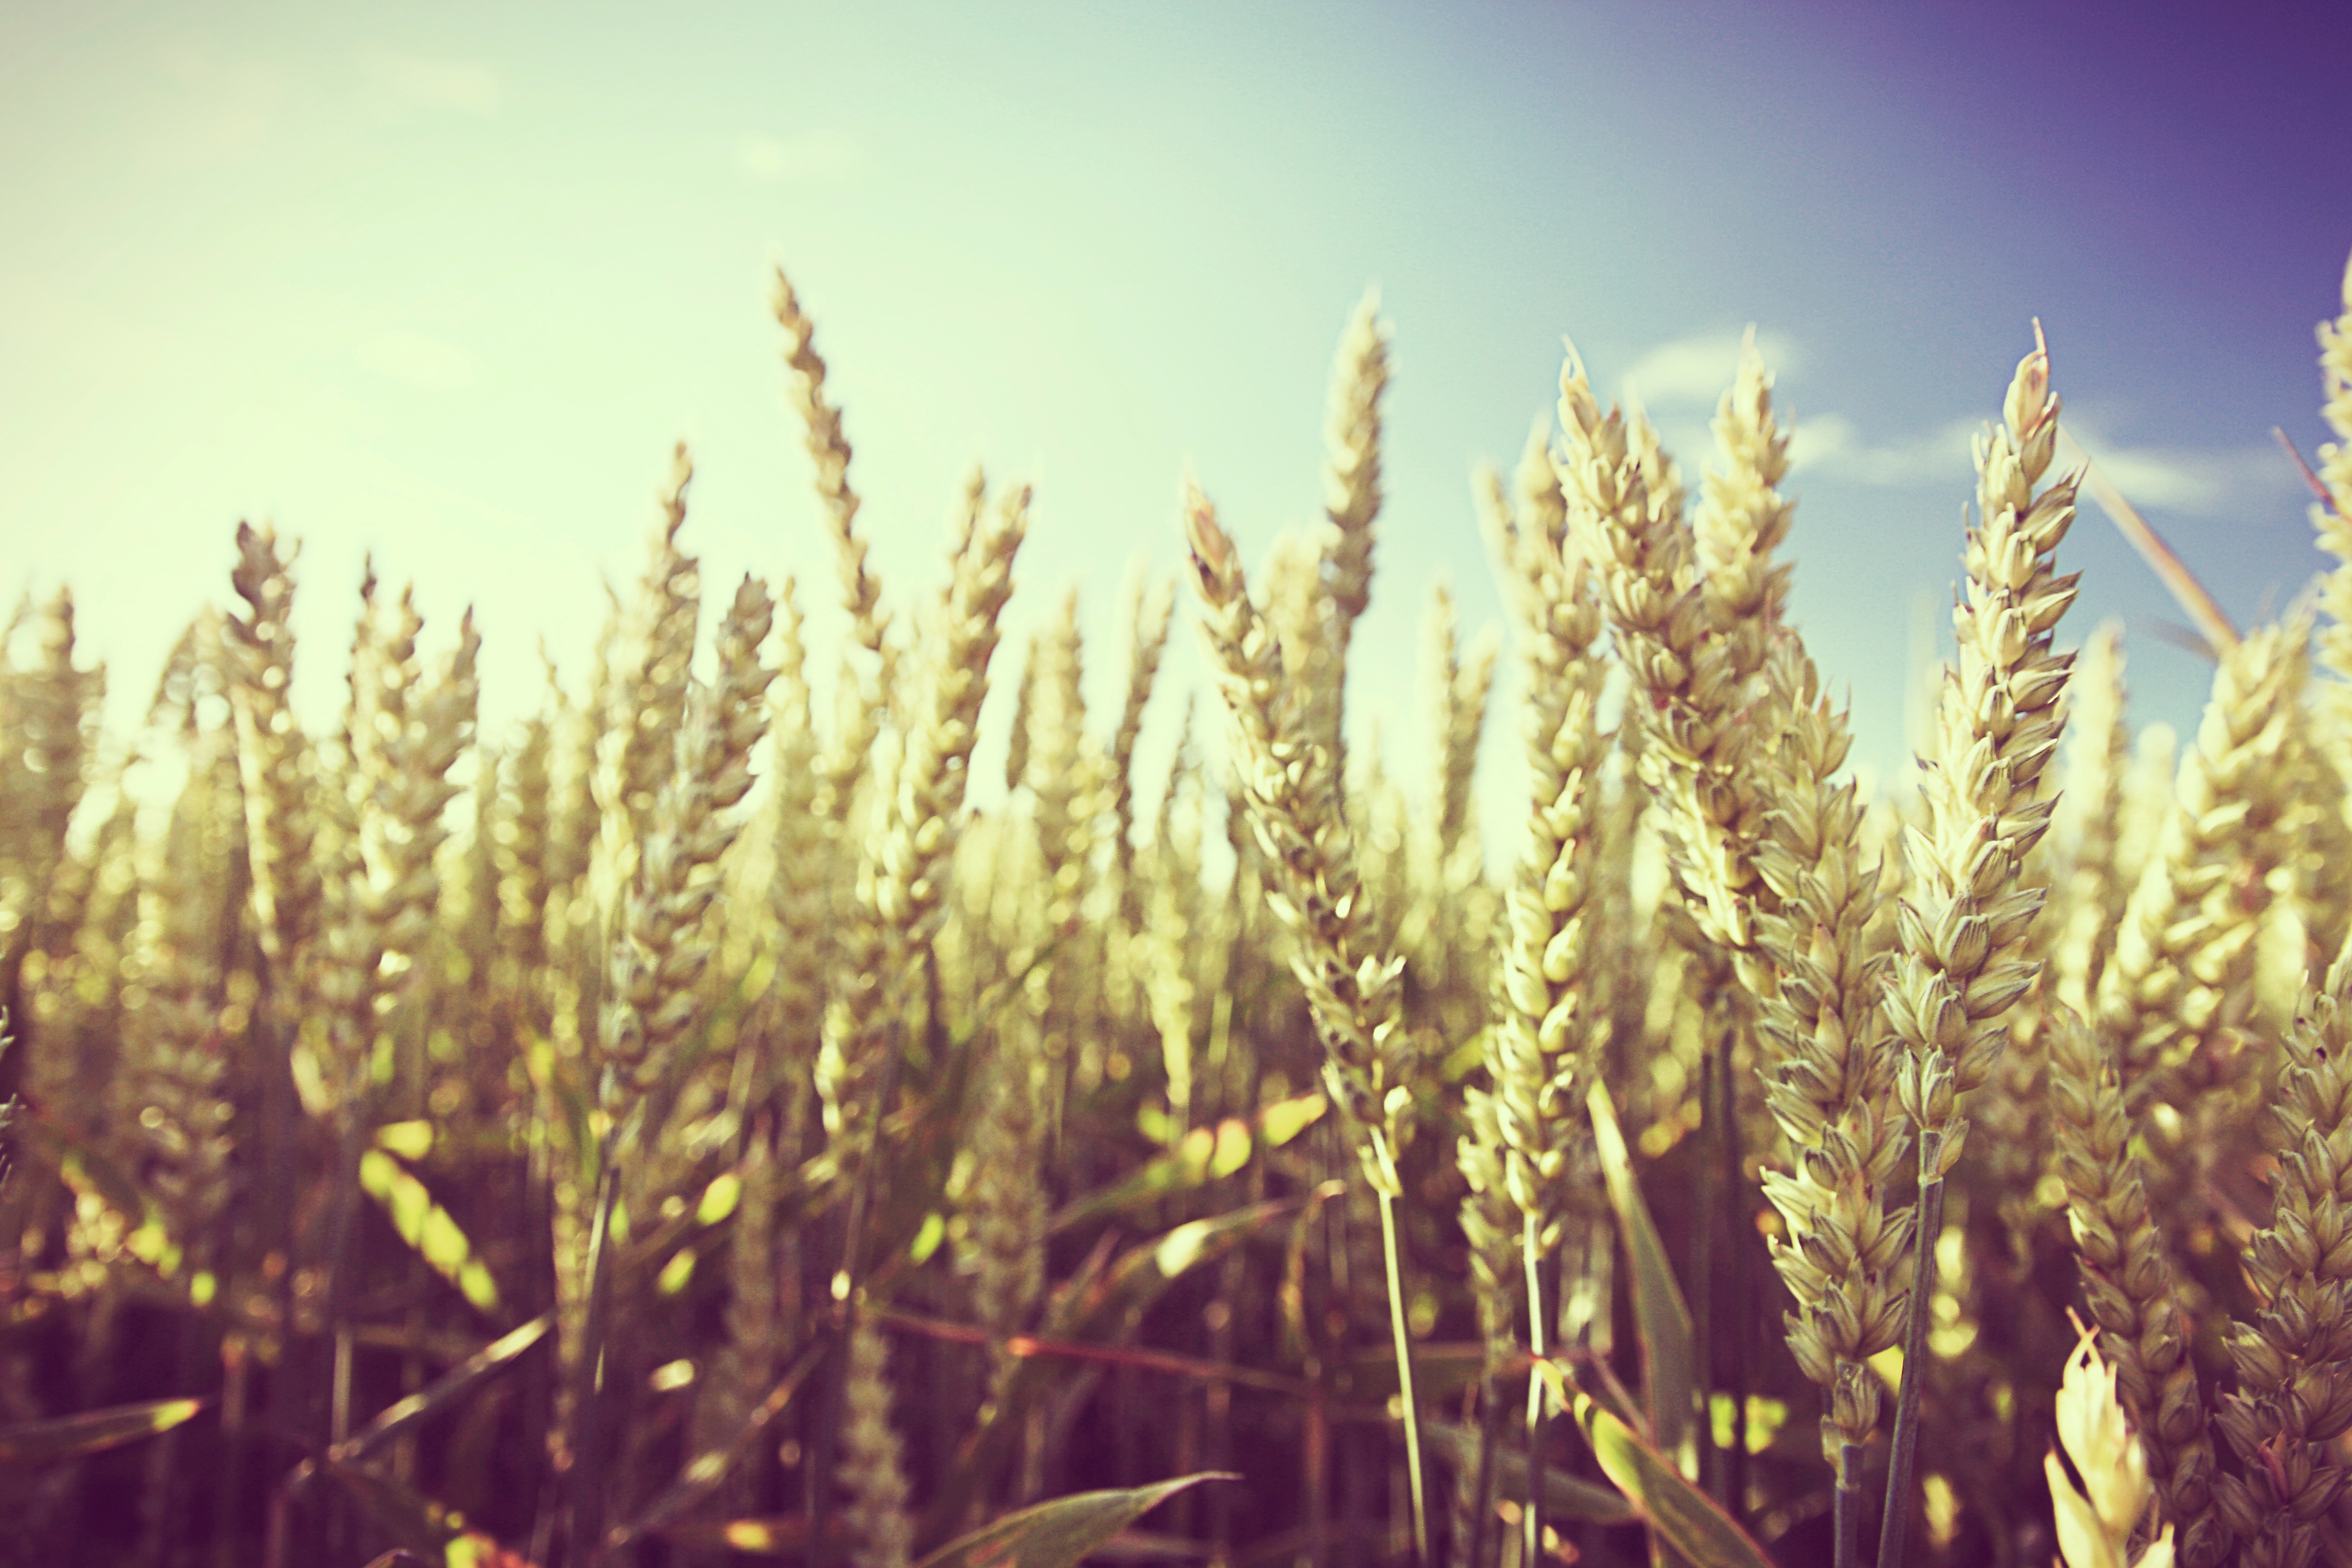
grass, plant, sky, field, wheat, prairie, sunlight, food, crop, agriculture, flowering plant, commodity, grass family, plant stem, land plant, food grain